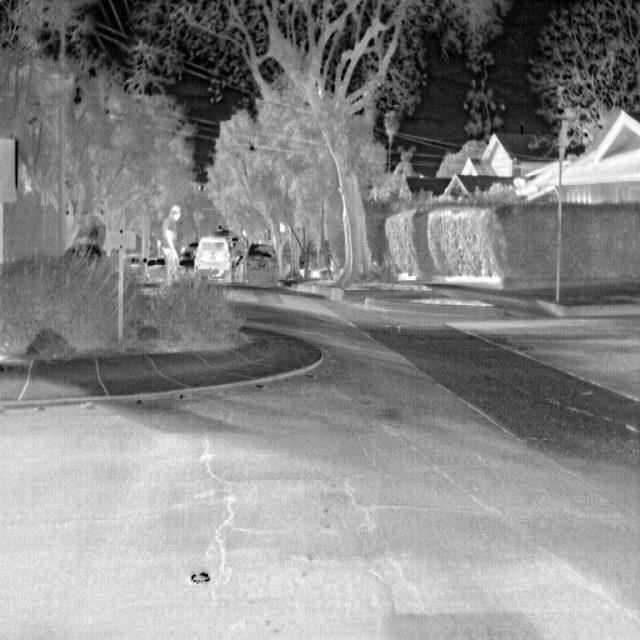
Detected objects:
label: person